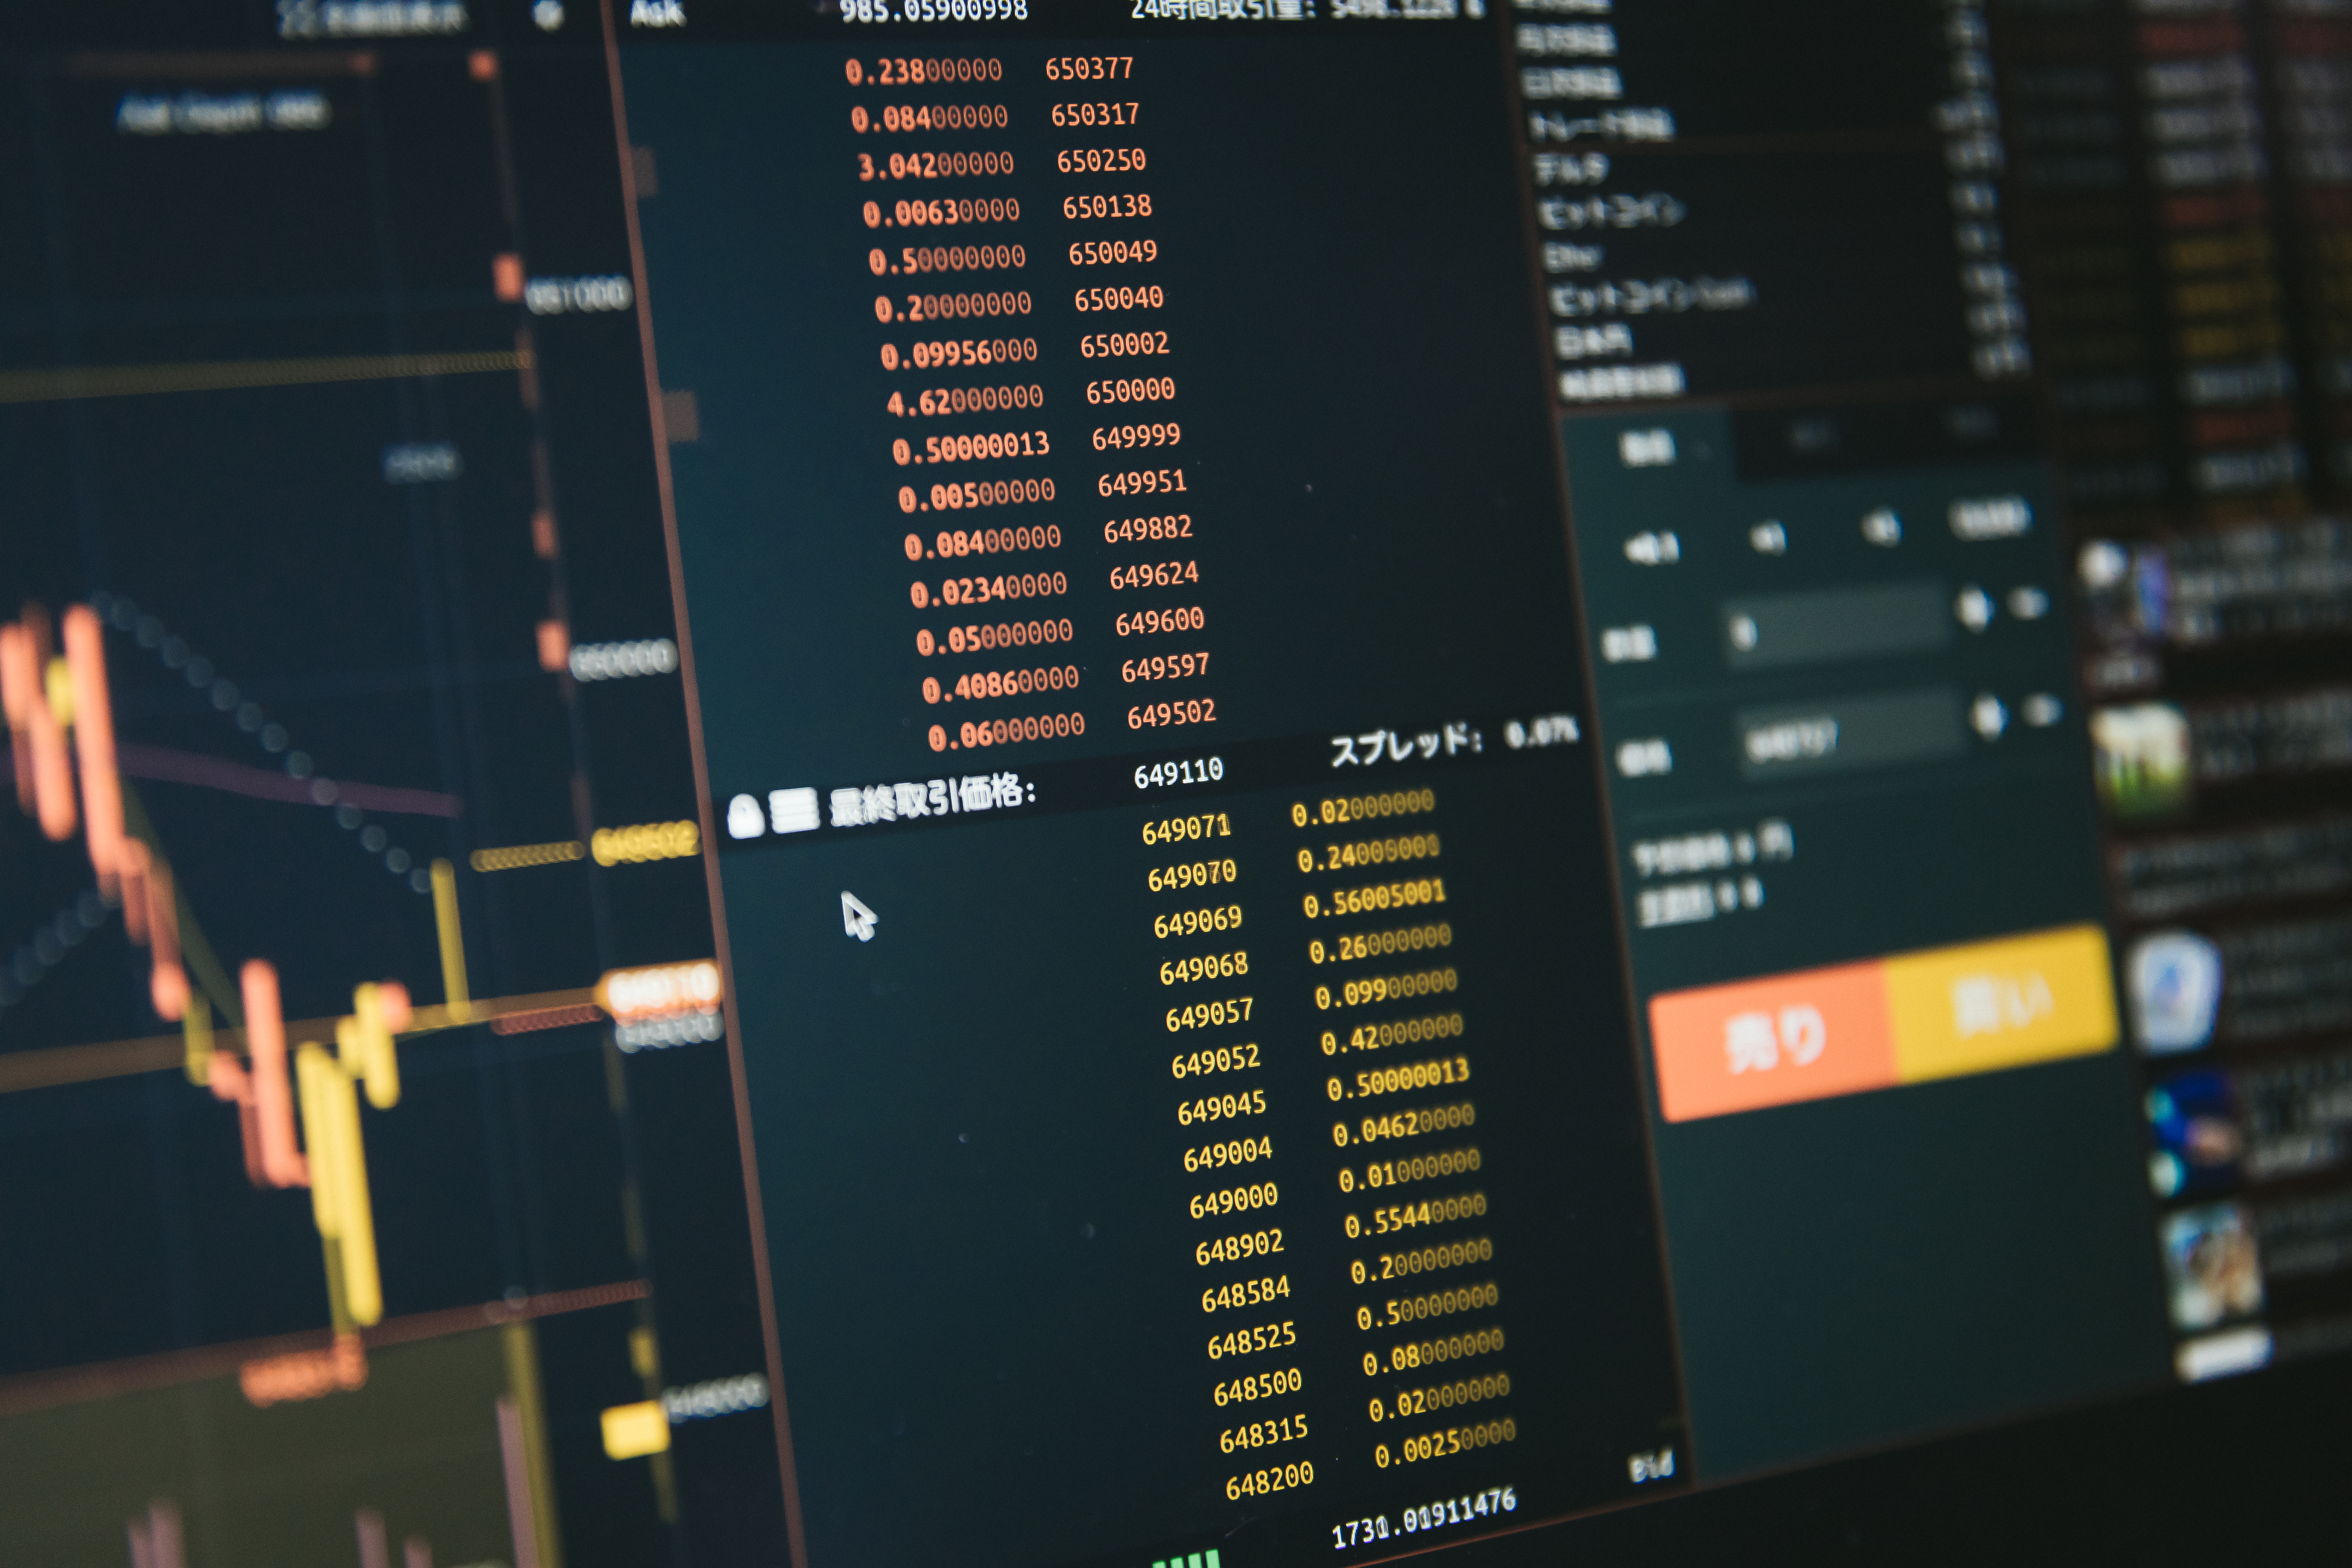
digital, electronics, text, audio equipment, font, technology, electronic device, screenshot, space